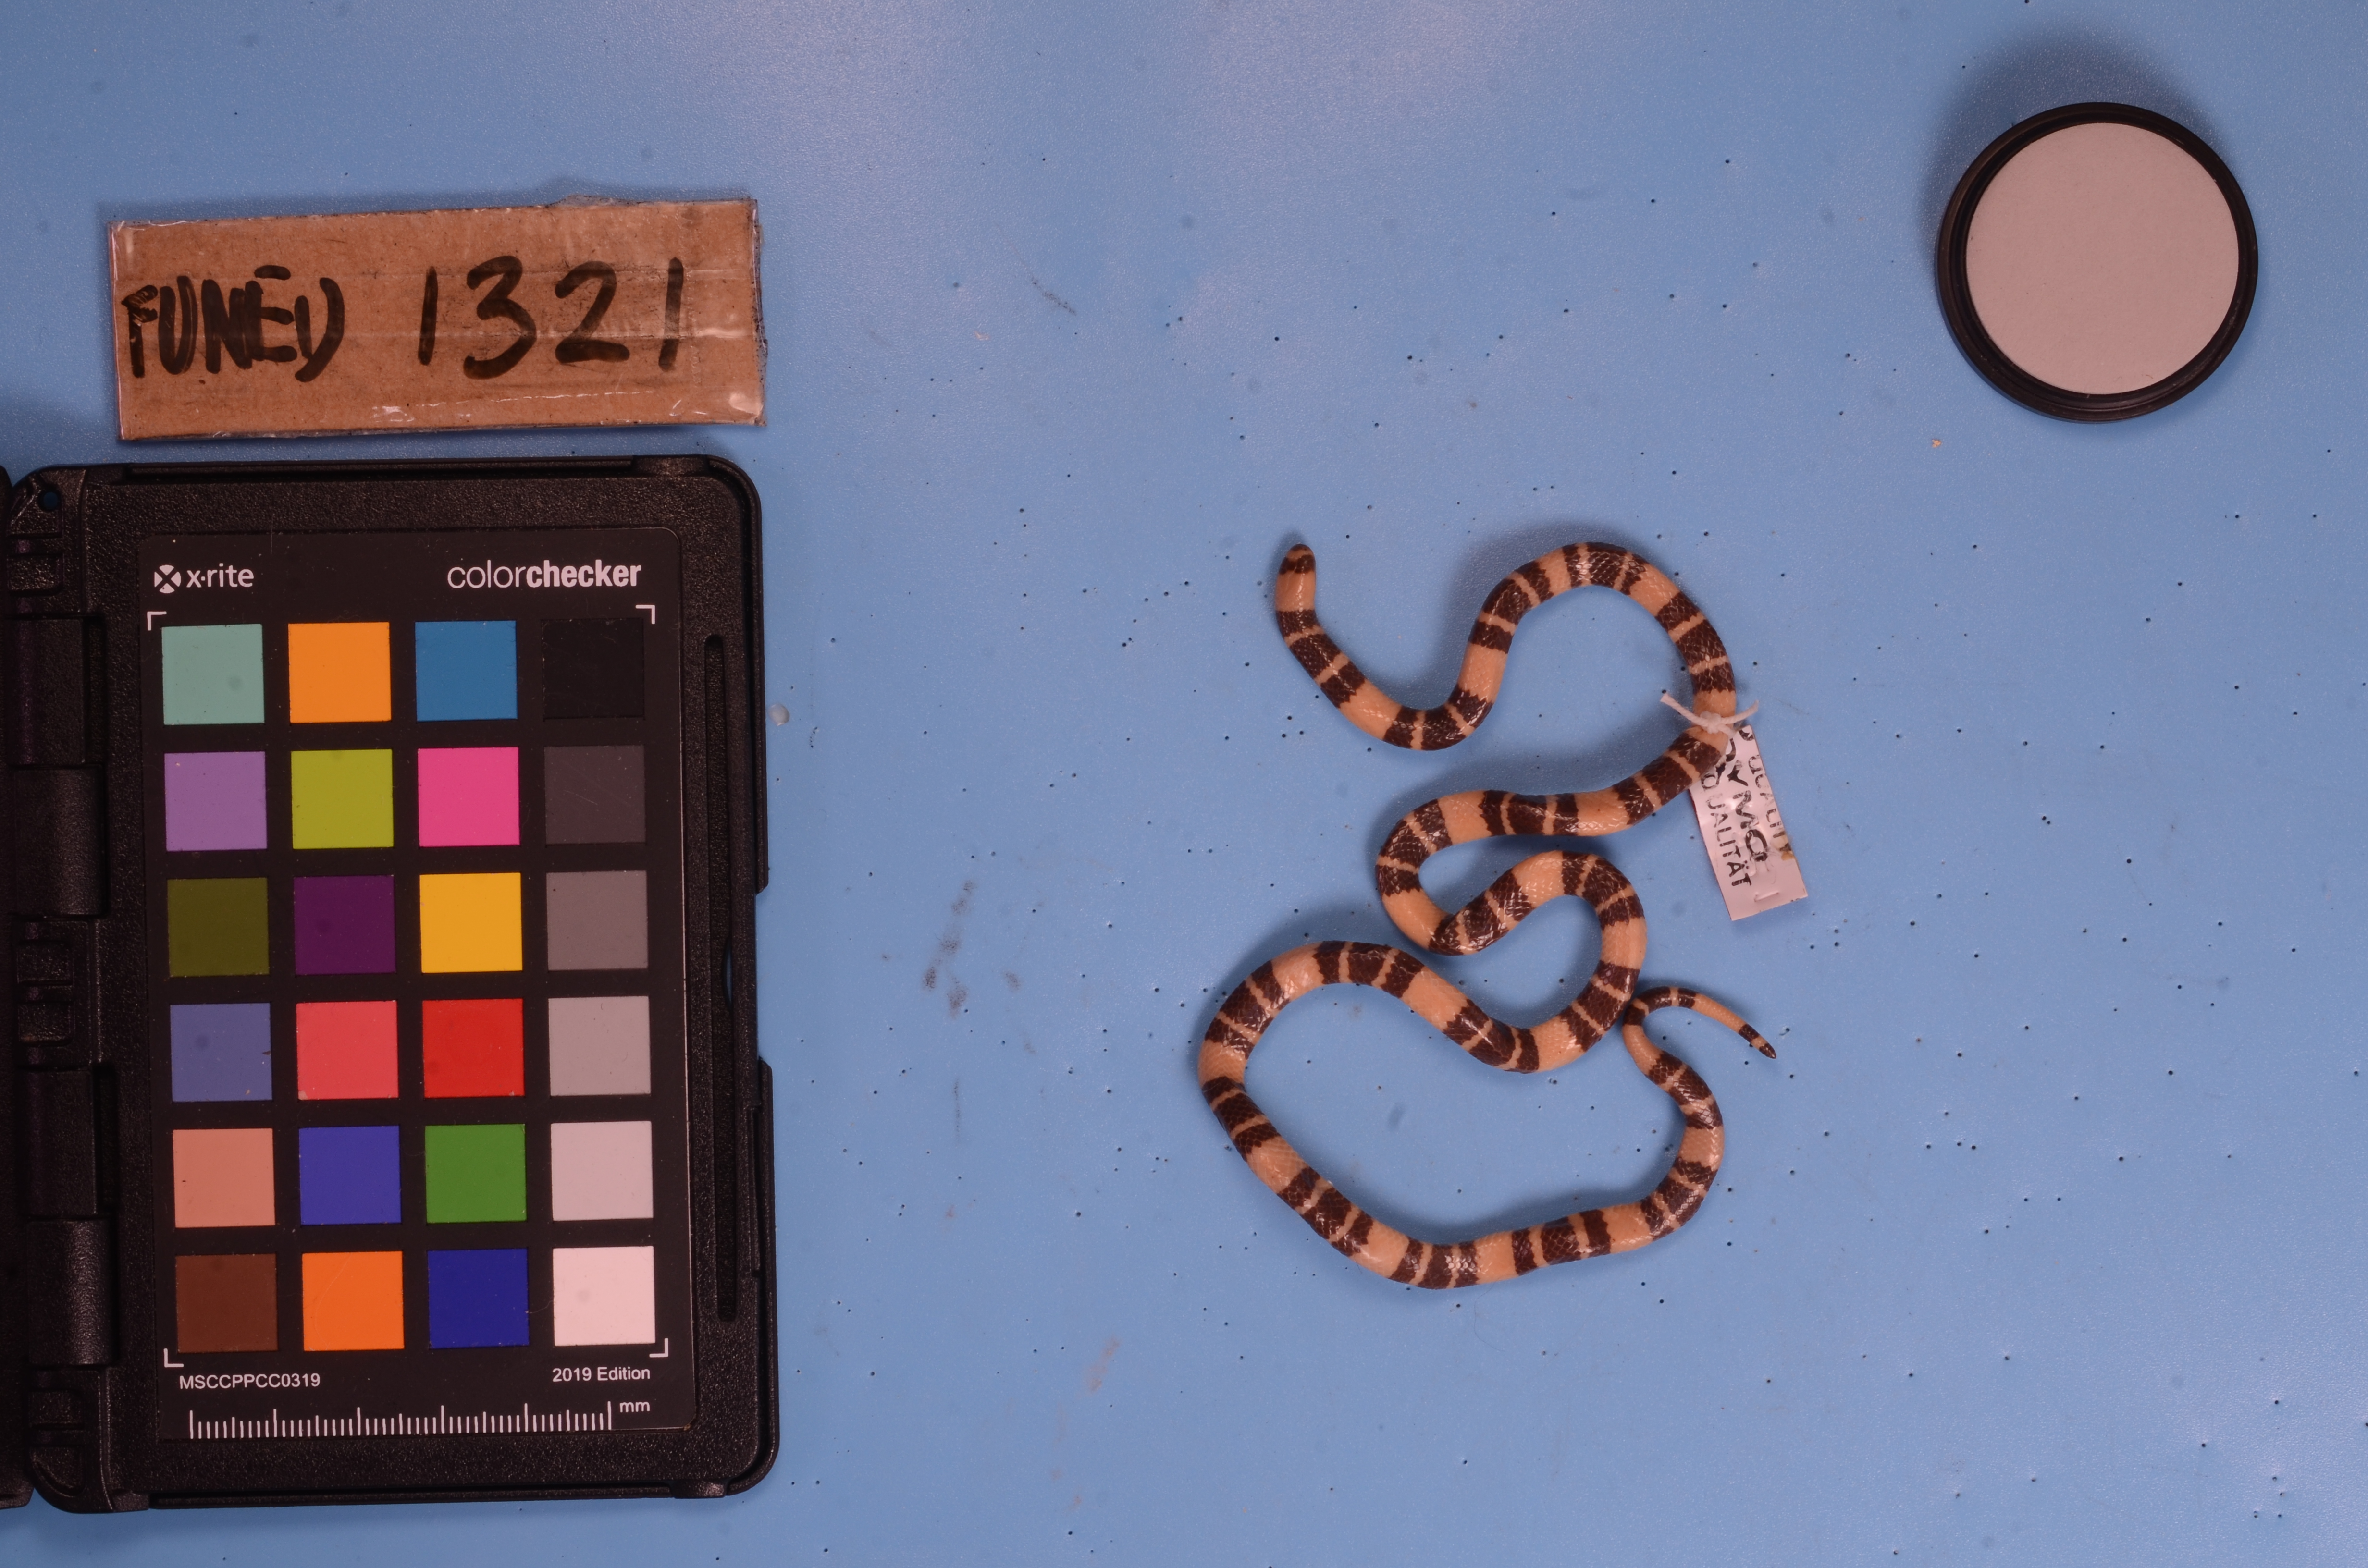
Species: Micrurus lemniscatus
View: dorsal
Mimicry status: model